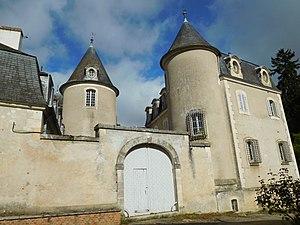
Tours du château de Thauvenay (Cher, Centre-Val de Loire, France).
Cet article recense de manière non exhaustive les châteaux et demeures situés dans le département français du Cher. Il est fait état des inscriptions et classements au titre des monuments historiques.
Le château de Thauvenay est situé sur la commune de Thauvenay, dans le département du Cher.
Le Rallye des Vignobles est une épreuve sportive et touristique de renom en Bourgogne-Franche-Comté et en Centre-Val de Loire, se pratiquant à pied ou à vélo, et attirant des randonneurs de tout l'Hexagone. Ceux-ci découvrent les panoramas et les vignobles des communes de Cosne-Cours-sur-Loire et Pouilly-sur-Loire dans la Nièvre, et de Sancerre dans le Cher.